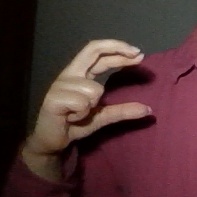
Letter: thal